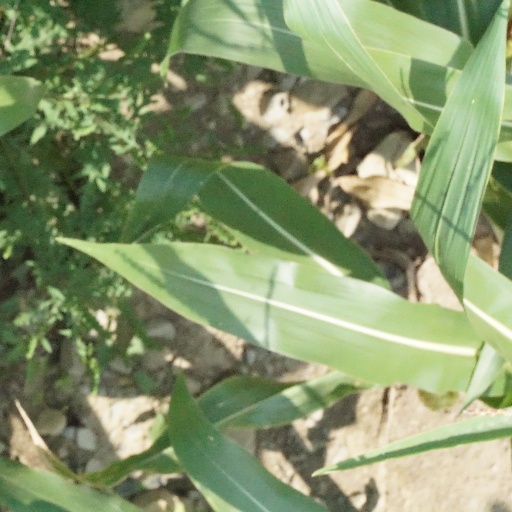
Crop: maize; corn